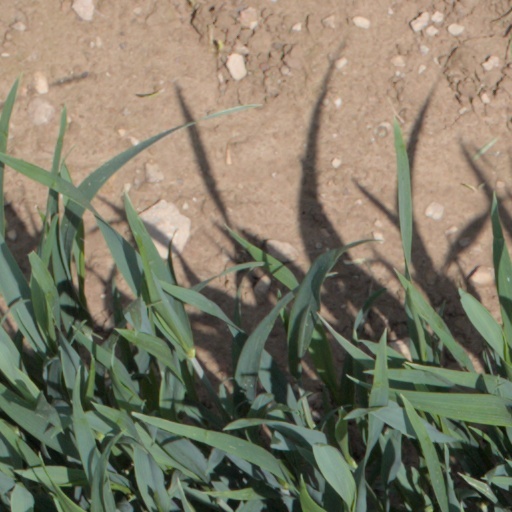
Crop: wheat